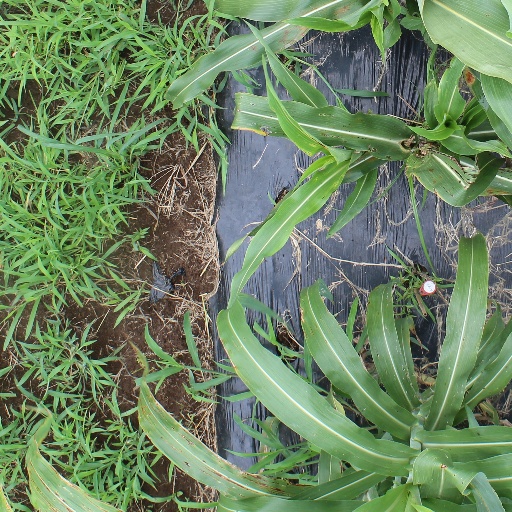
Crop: sorghum